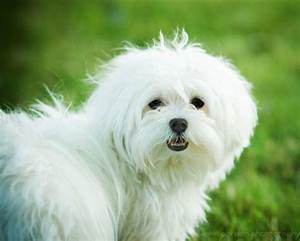
Label: dog